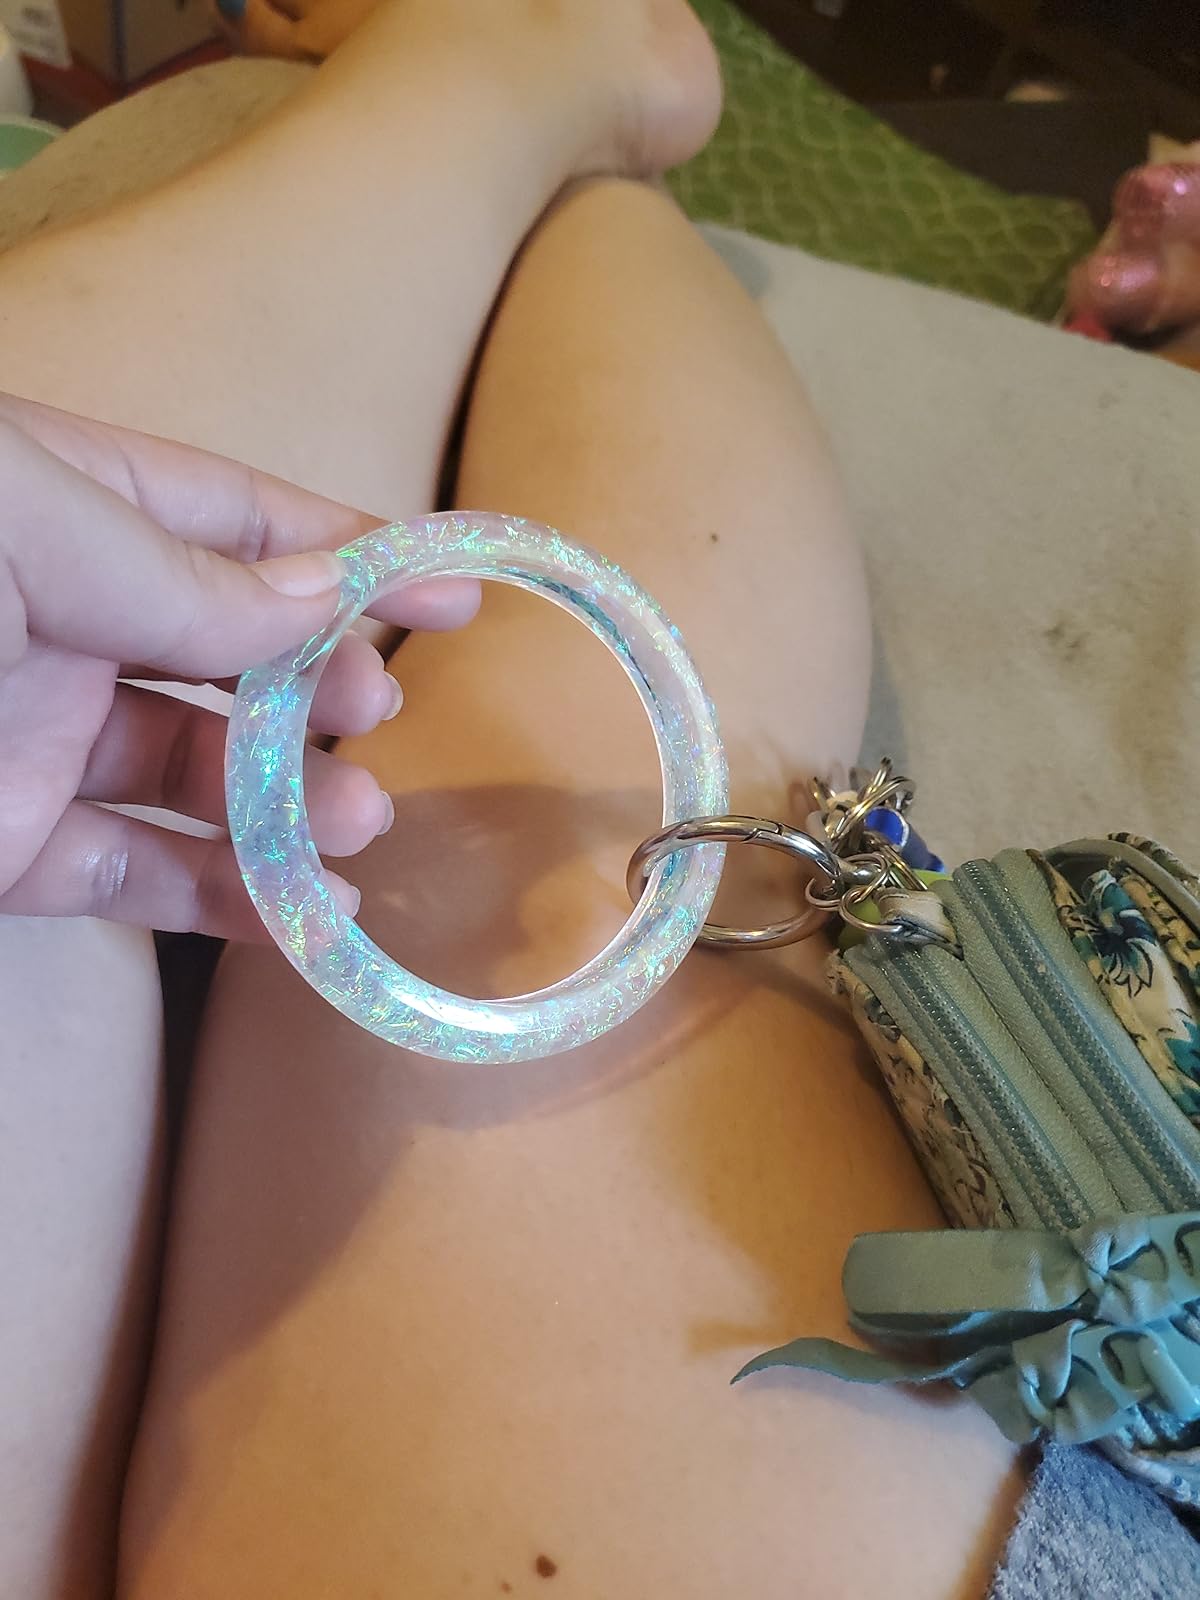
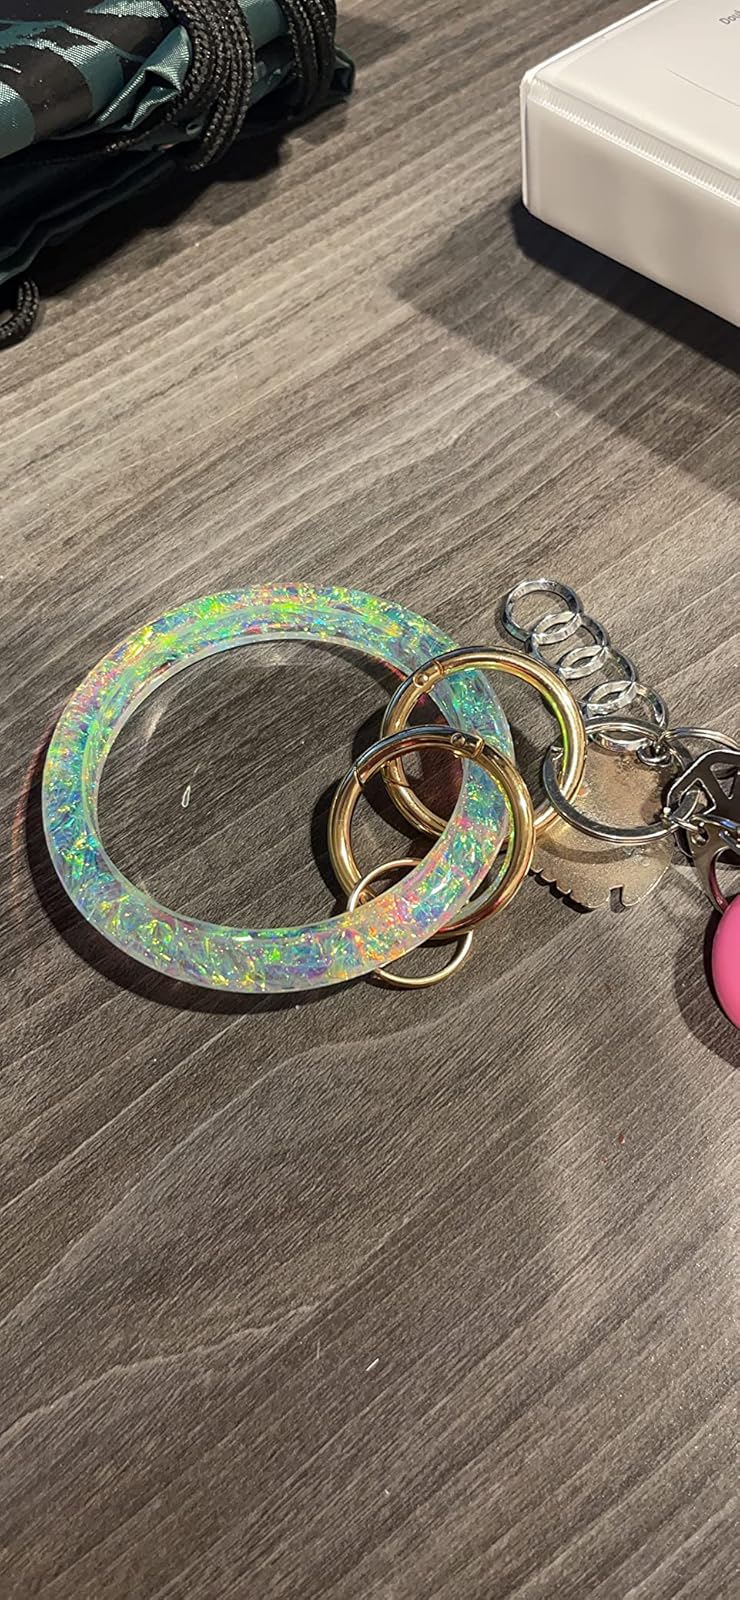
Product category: accessories_keychain
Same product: yes